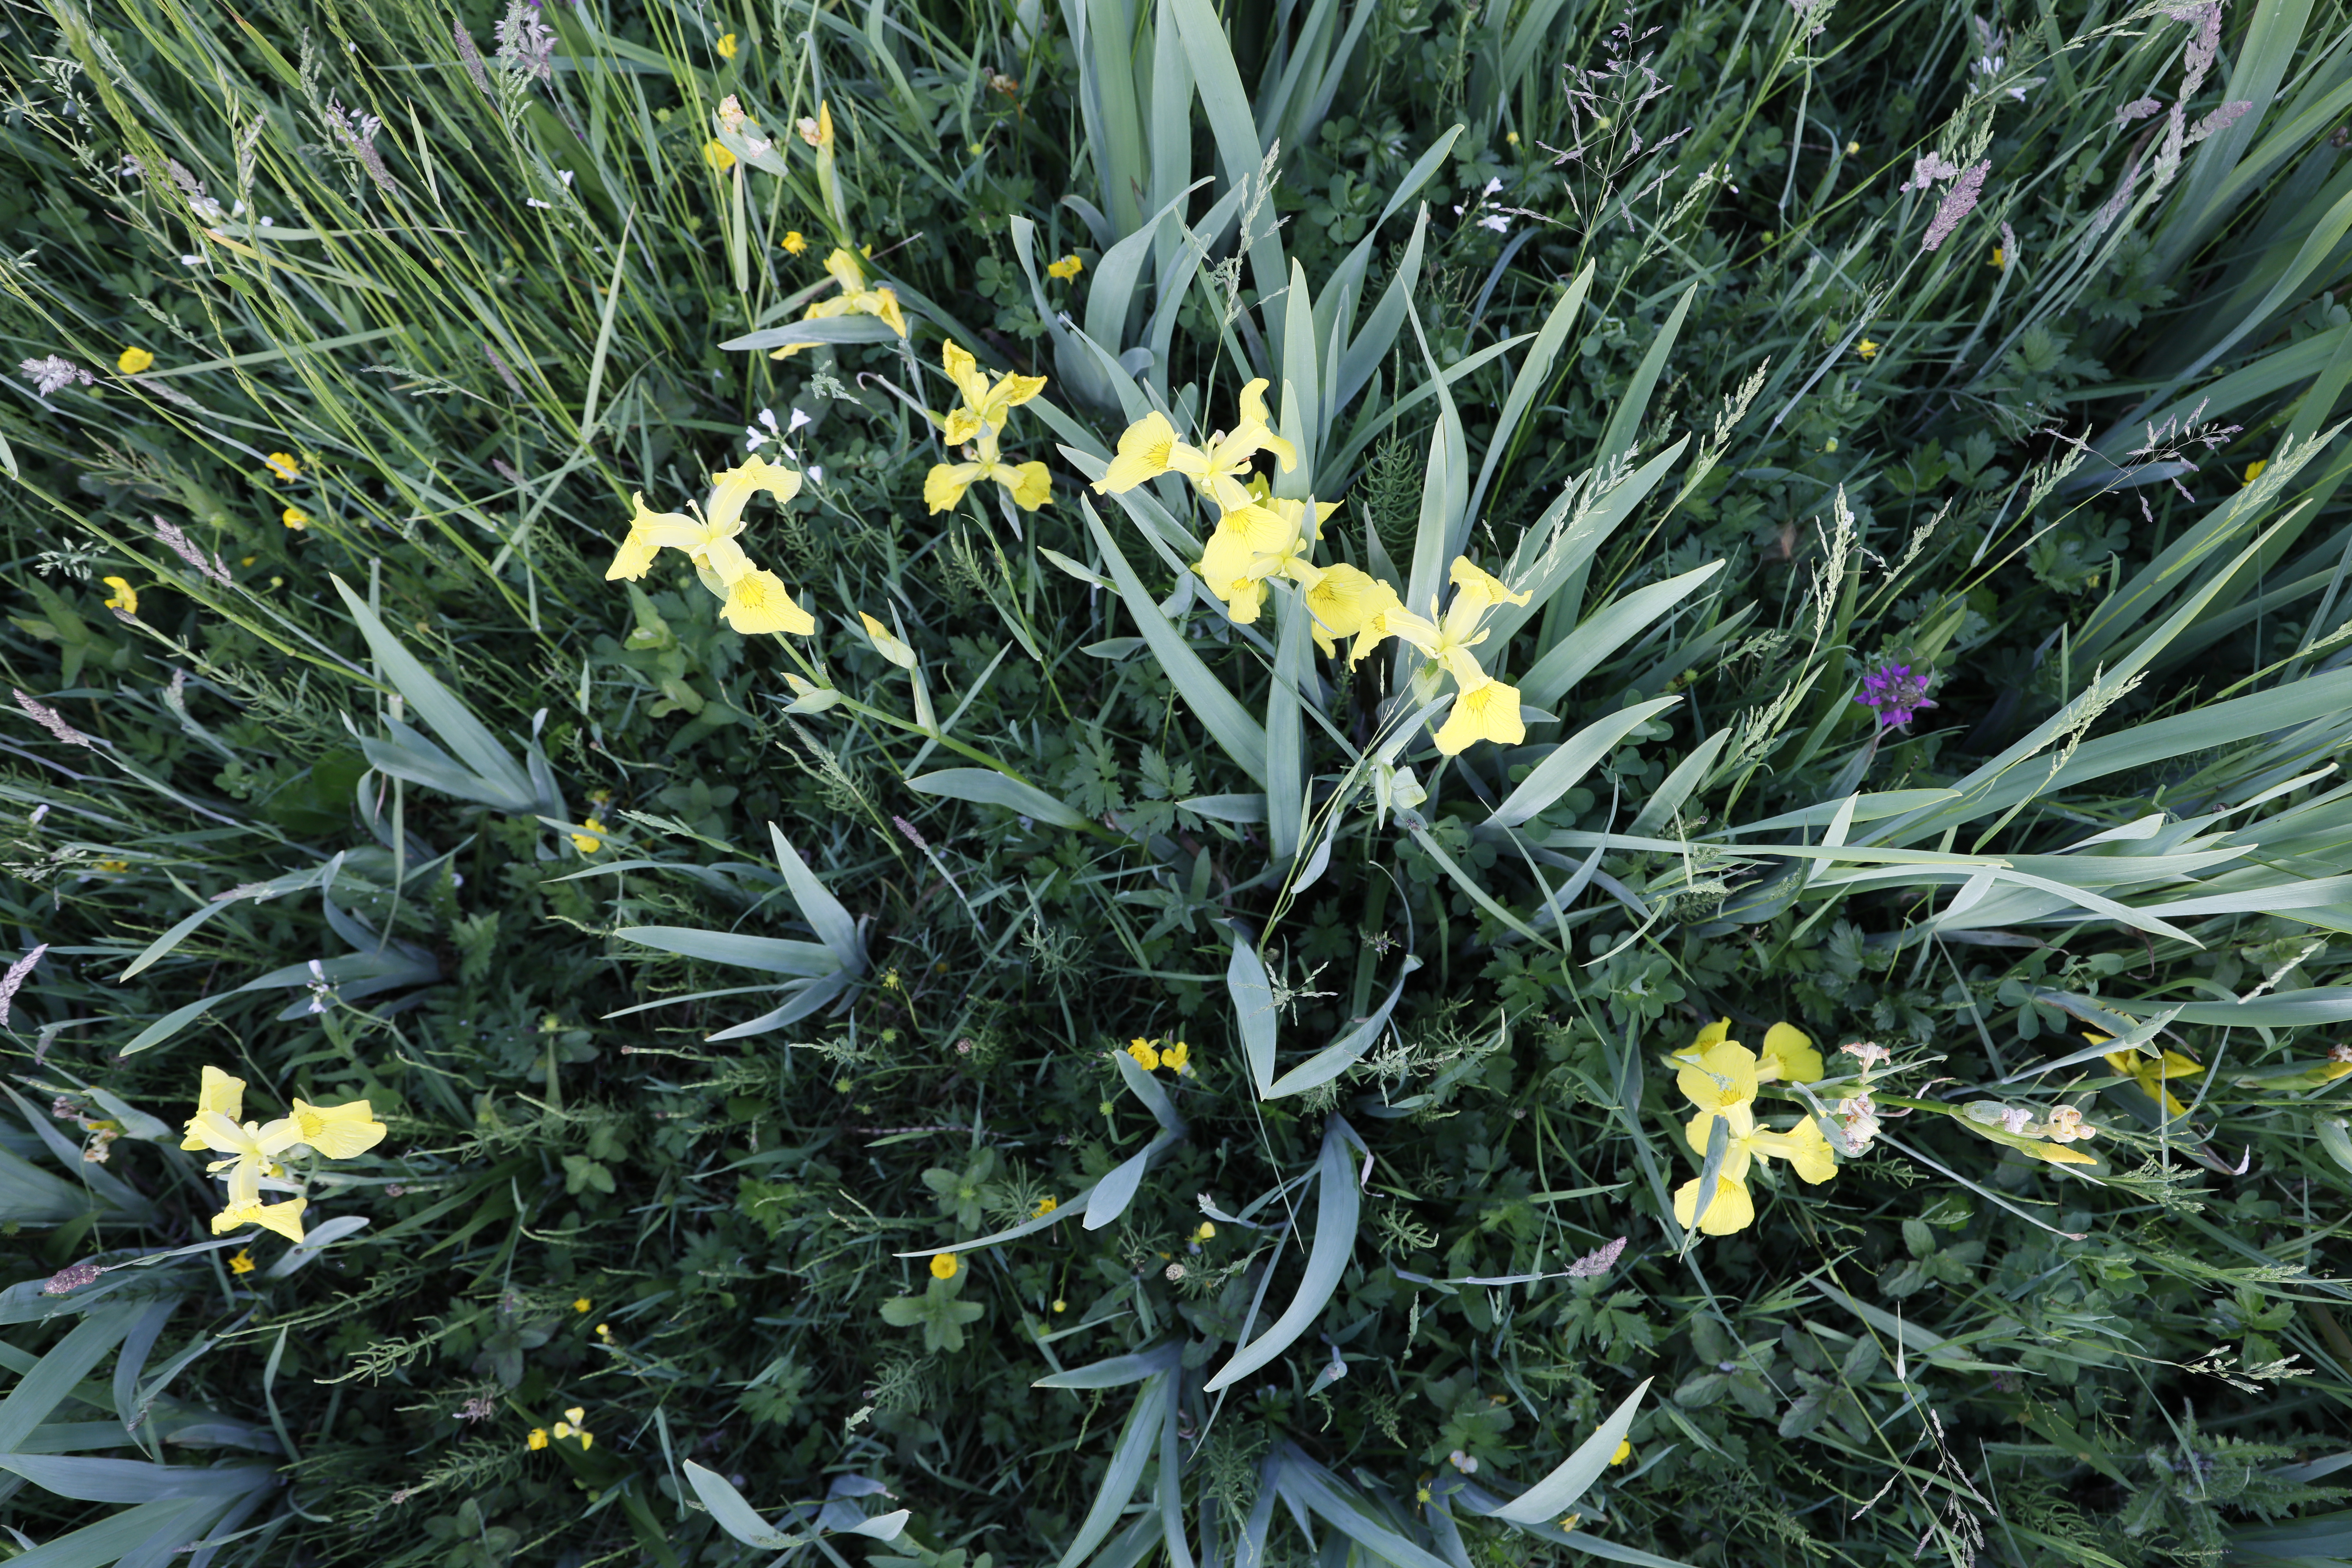
Plant species: Dactylorhiza praetermissa, Cardamine pratensis, Iris pseudacorus, Buttercup * (aggregate)